River Mersey

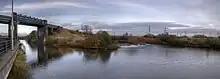
The River Mersey empties into the Manchester Ship Canal at Flixton, near Irlam Locks.

From Central Stockport the river flows through or past Heaton Mersey, Didsbury, Northenden, Chorlton-cum-Hardy, Stretford, Sale, Ashton on Mersey, Urmston and Flixton, where it flows into the Manchester Ship Canal just south of Irlam Locks. At this point the Ship Canal is the canalised section of the River Irwell. The old course of the Mersey has been obliterated by the canal past Hollins Green to Rixton although the old river bed can be seen outside Irlam and at Warburton. At Rixton the River Bollin enters the canal from the south and the Mersey leaves the canal to the north, meandering through Woolston, where the ship canal company's dredgings have formed the Woolston Eyes nature reserve, and on to Warrington.